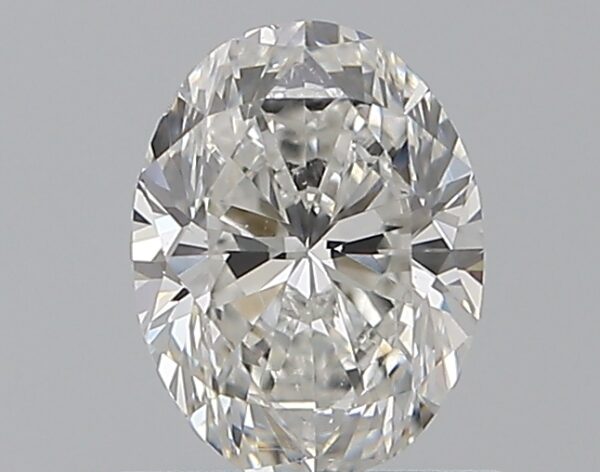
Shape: oval
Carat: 0.7
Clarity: VS2
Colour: F
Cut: GD
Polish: EX
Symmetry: VG
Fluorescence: F
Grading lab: GIA
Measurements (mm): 6.4 x 4.83 x 3.23